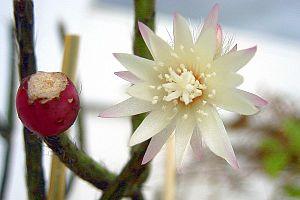
Rhipsalis pilocarpa est le nom d'une espèce de plante épiphyte et succulente, endémique du Brésil, et appartenant à la famille des cactus et du genre Rhipsalis